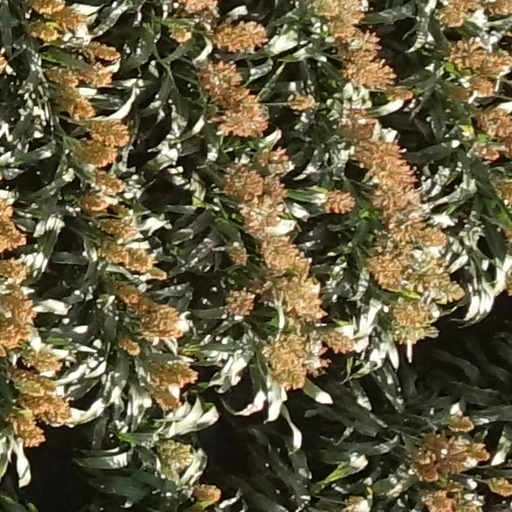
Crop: sorghum